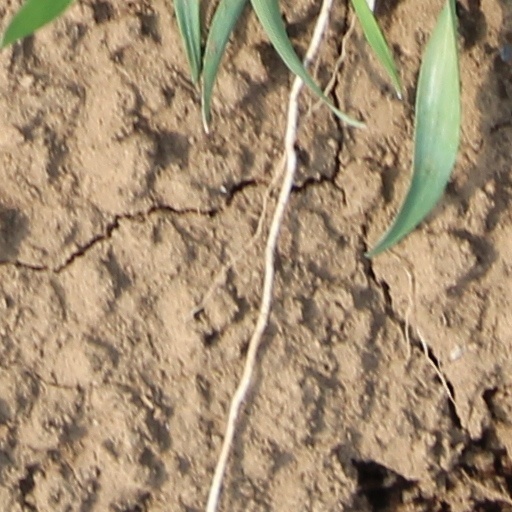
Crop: wheat